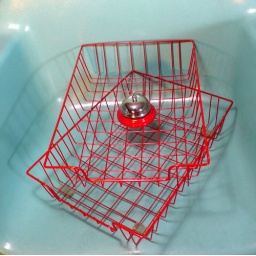
in and out set, vintage industrial RED metal wire office desk storage baskets - so old school